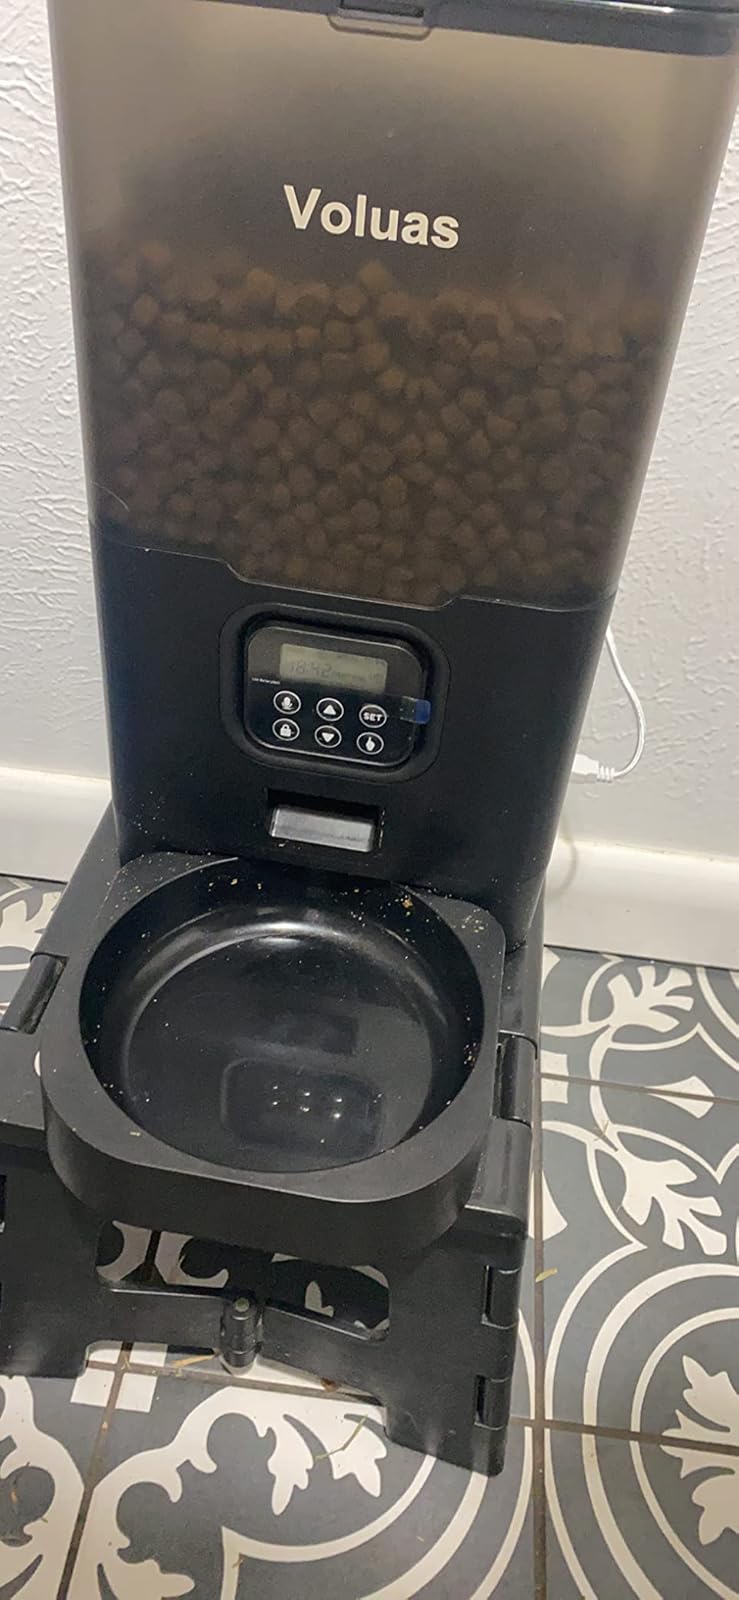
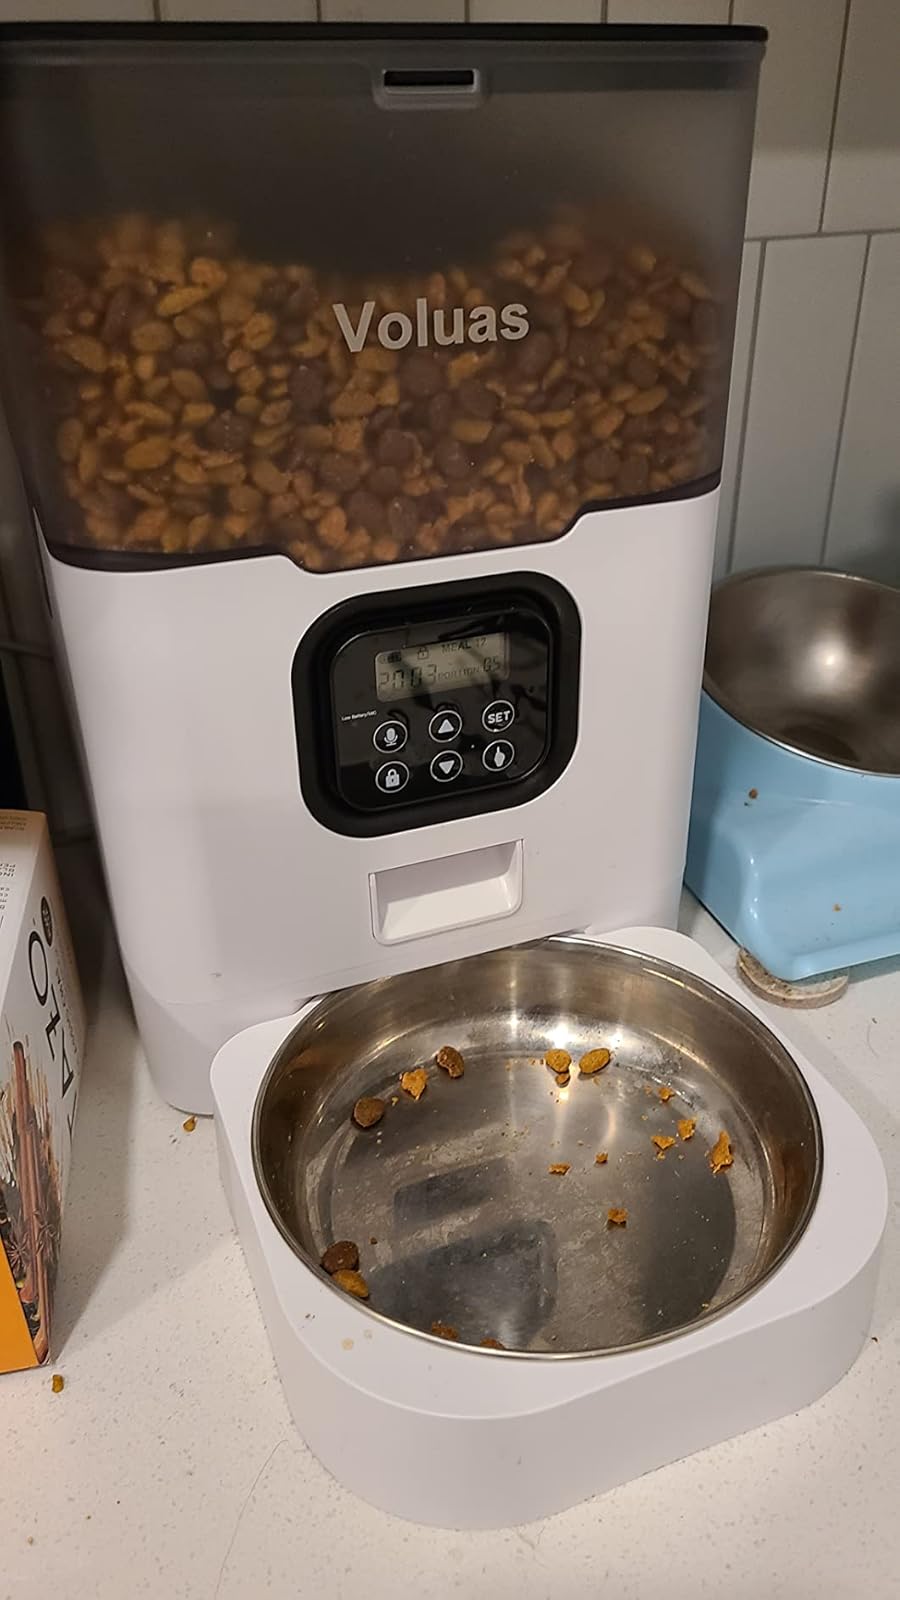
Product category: items_feeder
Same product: no